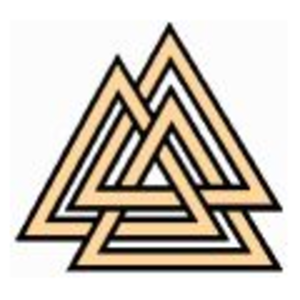
Le valknut est une figure composée de trois triangles entrelacés. C'est un symbole odinique évoquant la mort et les racines d'Yggdrasil.